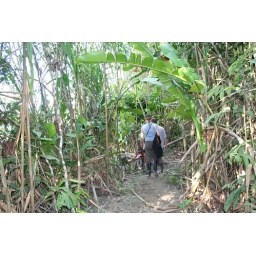
On our way from the village, through the jungle, to our boat by the river Napo.